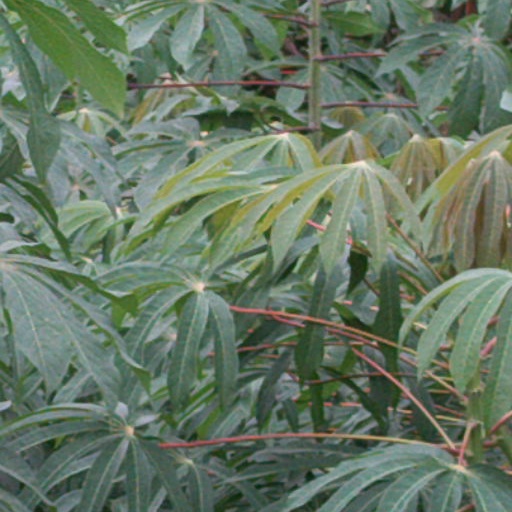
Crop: cassava